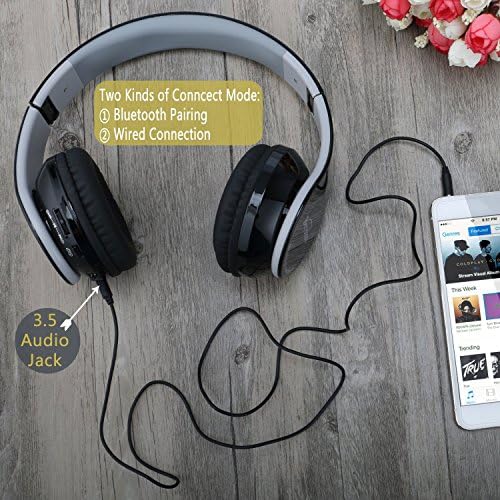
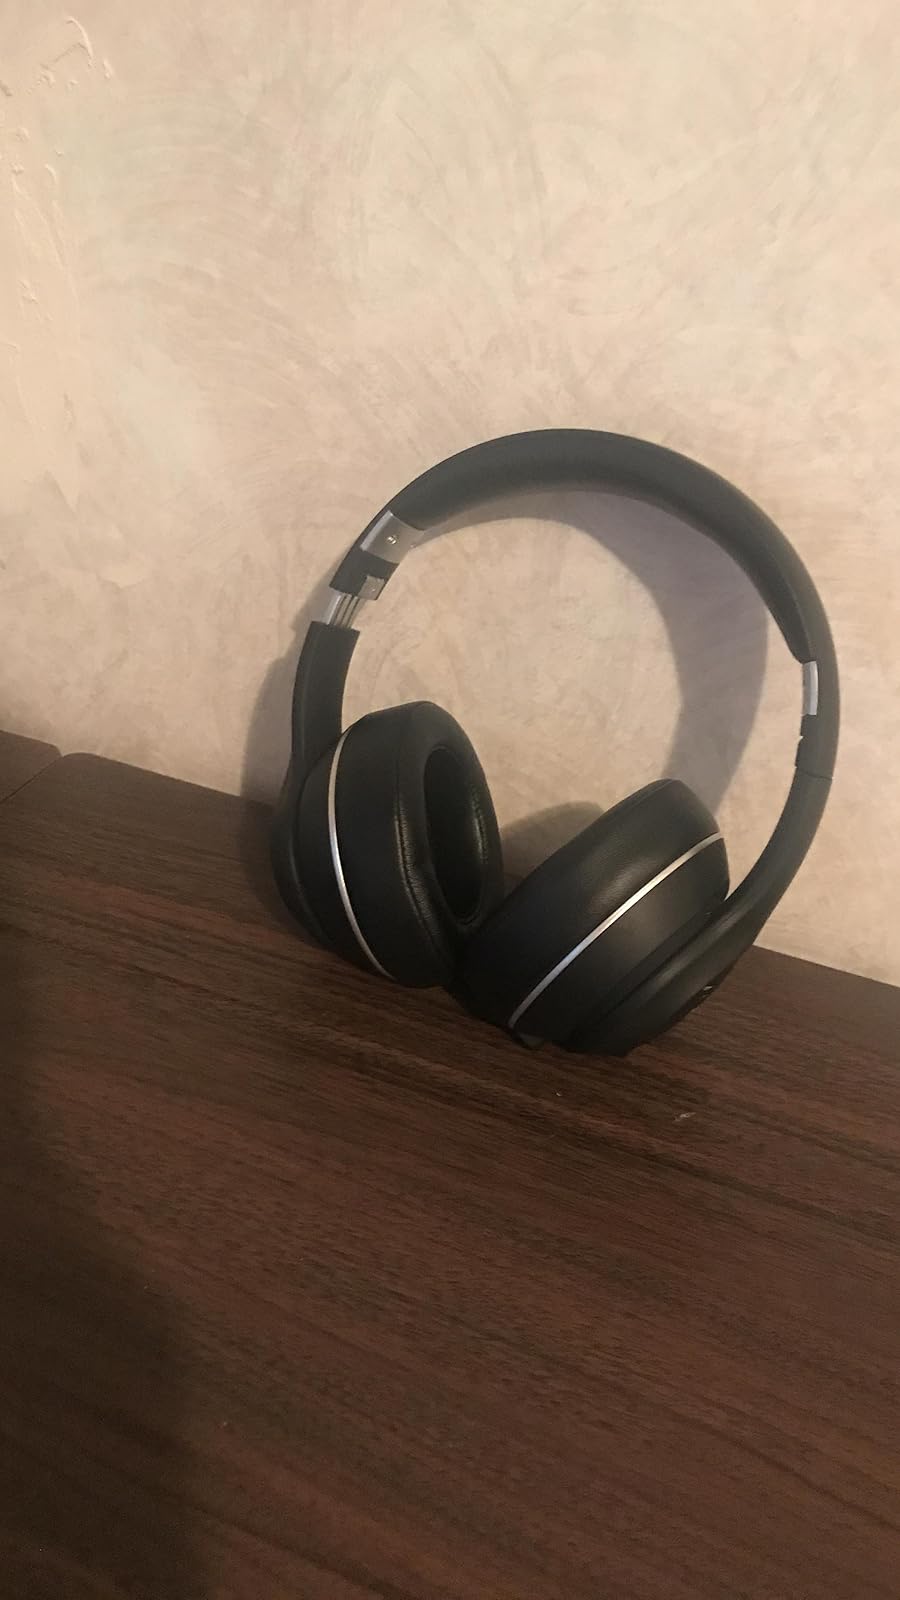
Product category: headphones
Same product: no